Whiteway House

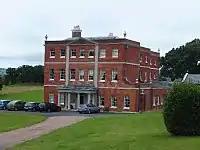
Whiteway House, Chudleigh, in 2011

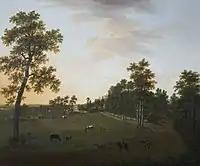
Whiteway House, Chudleigh, Devon. Painted by William Tomkins, 1771. National Trust, Saltram House, Devon, Collection

Whiteway House in the parish of Chudleigh in Devon is a Grade II* listed Georgian house set in parkland. It was built in the 1770s by John Parker, 1st Baron Boringdon (1735–1788) of Saltram House, Plympton, and has early 19th-century alterations. It is situated miles (4 km) north of Chudleigh, at the foot of the Haldon Hills. The house had formerly a 5-bay north-east wing, a service range and a separate 19th-century service block to the rear, all demolished since 1962.